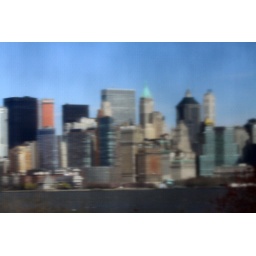
Lower Manhattan, as seen through a gauze curtained window in Ellis Island No. 1 building